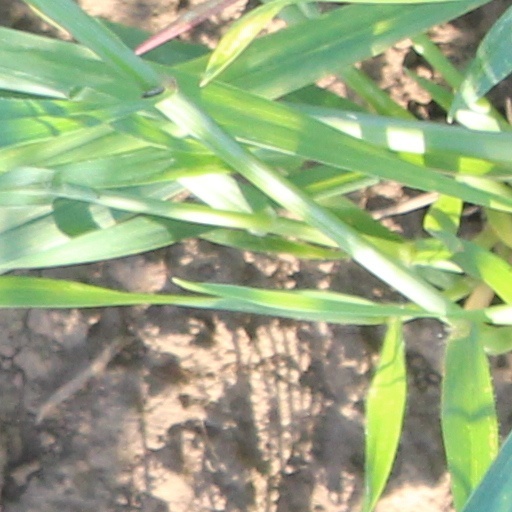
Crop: wheat